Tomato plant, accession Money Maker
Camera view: bottom (45 deg); turntable rotation: 240 degrees
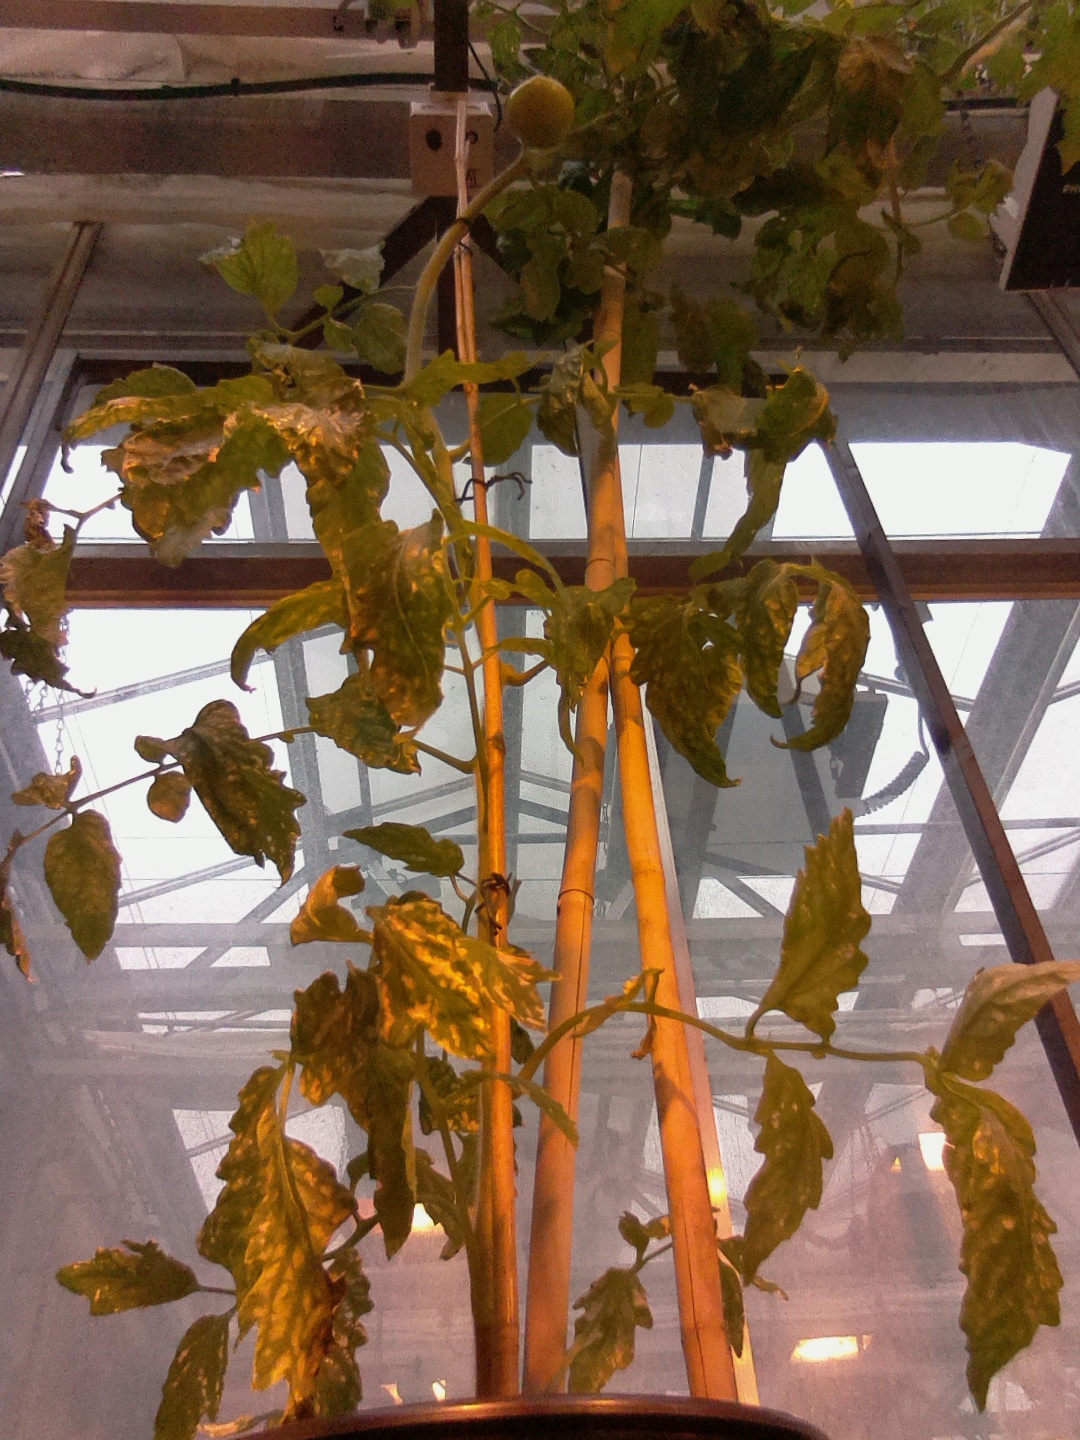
BBCH growth stage 74: 40%-50% of final fruit size